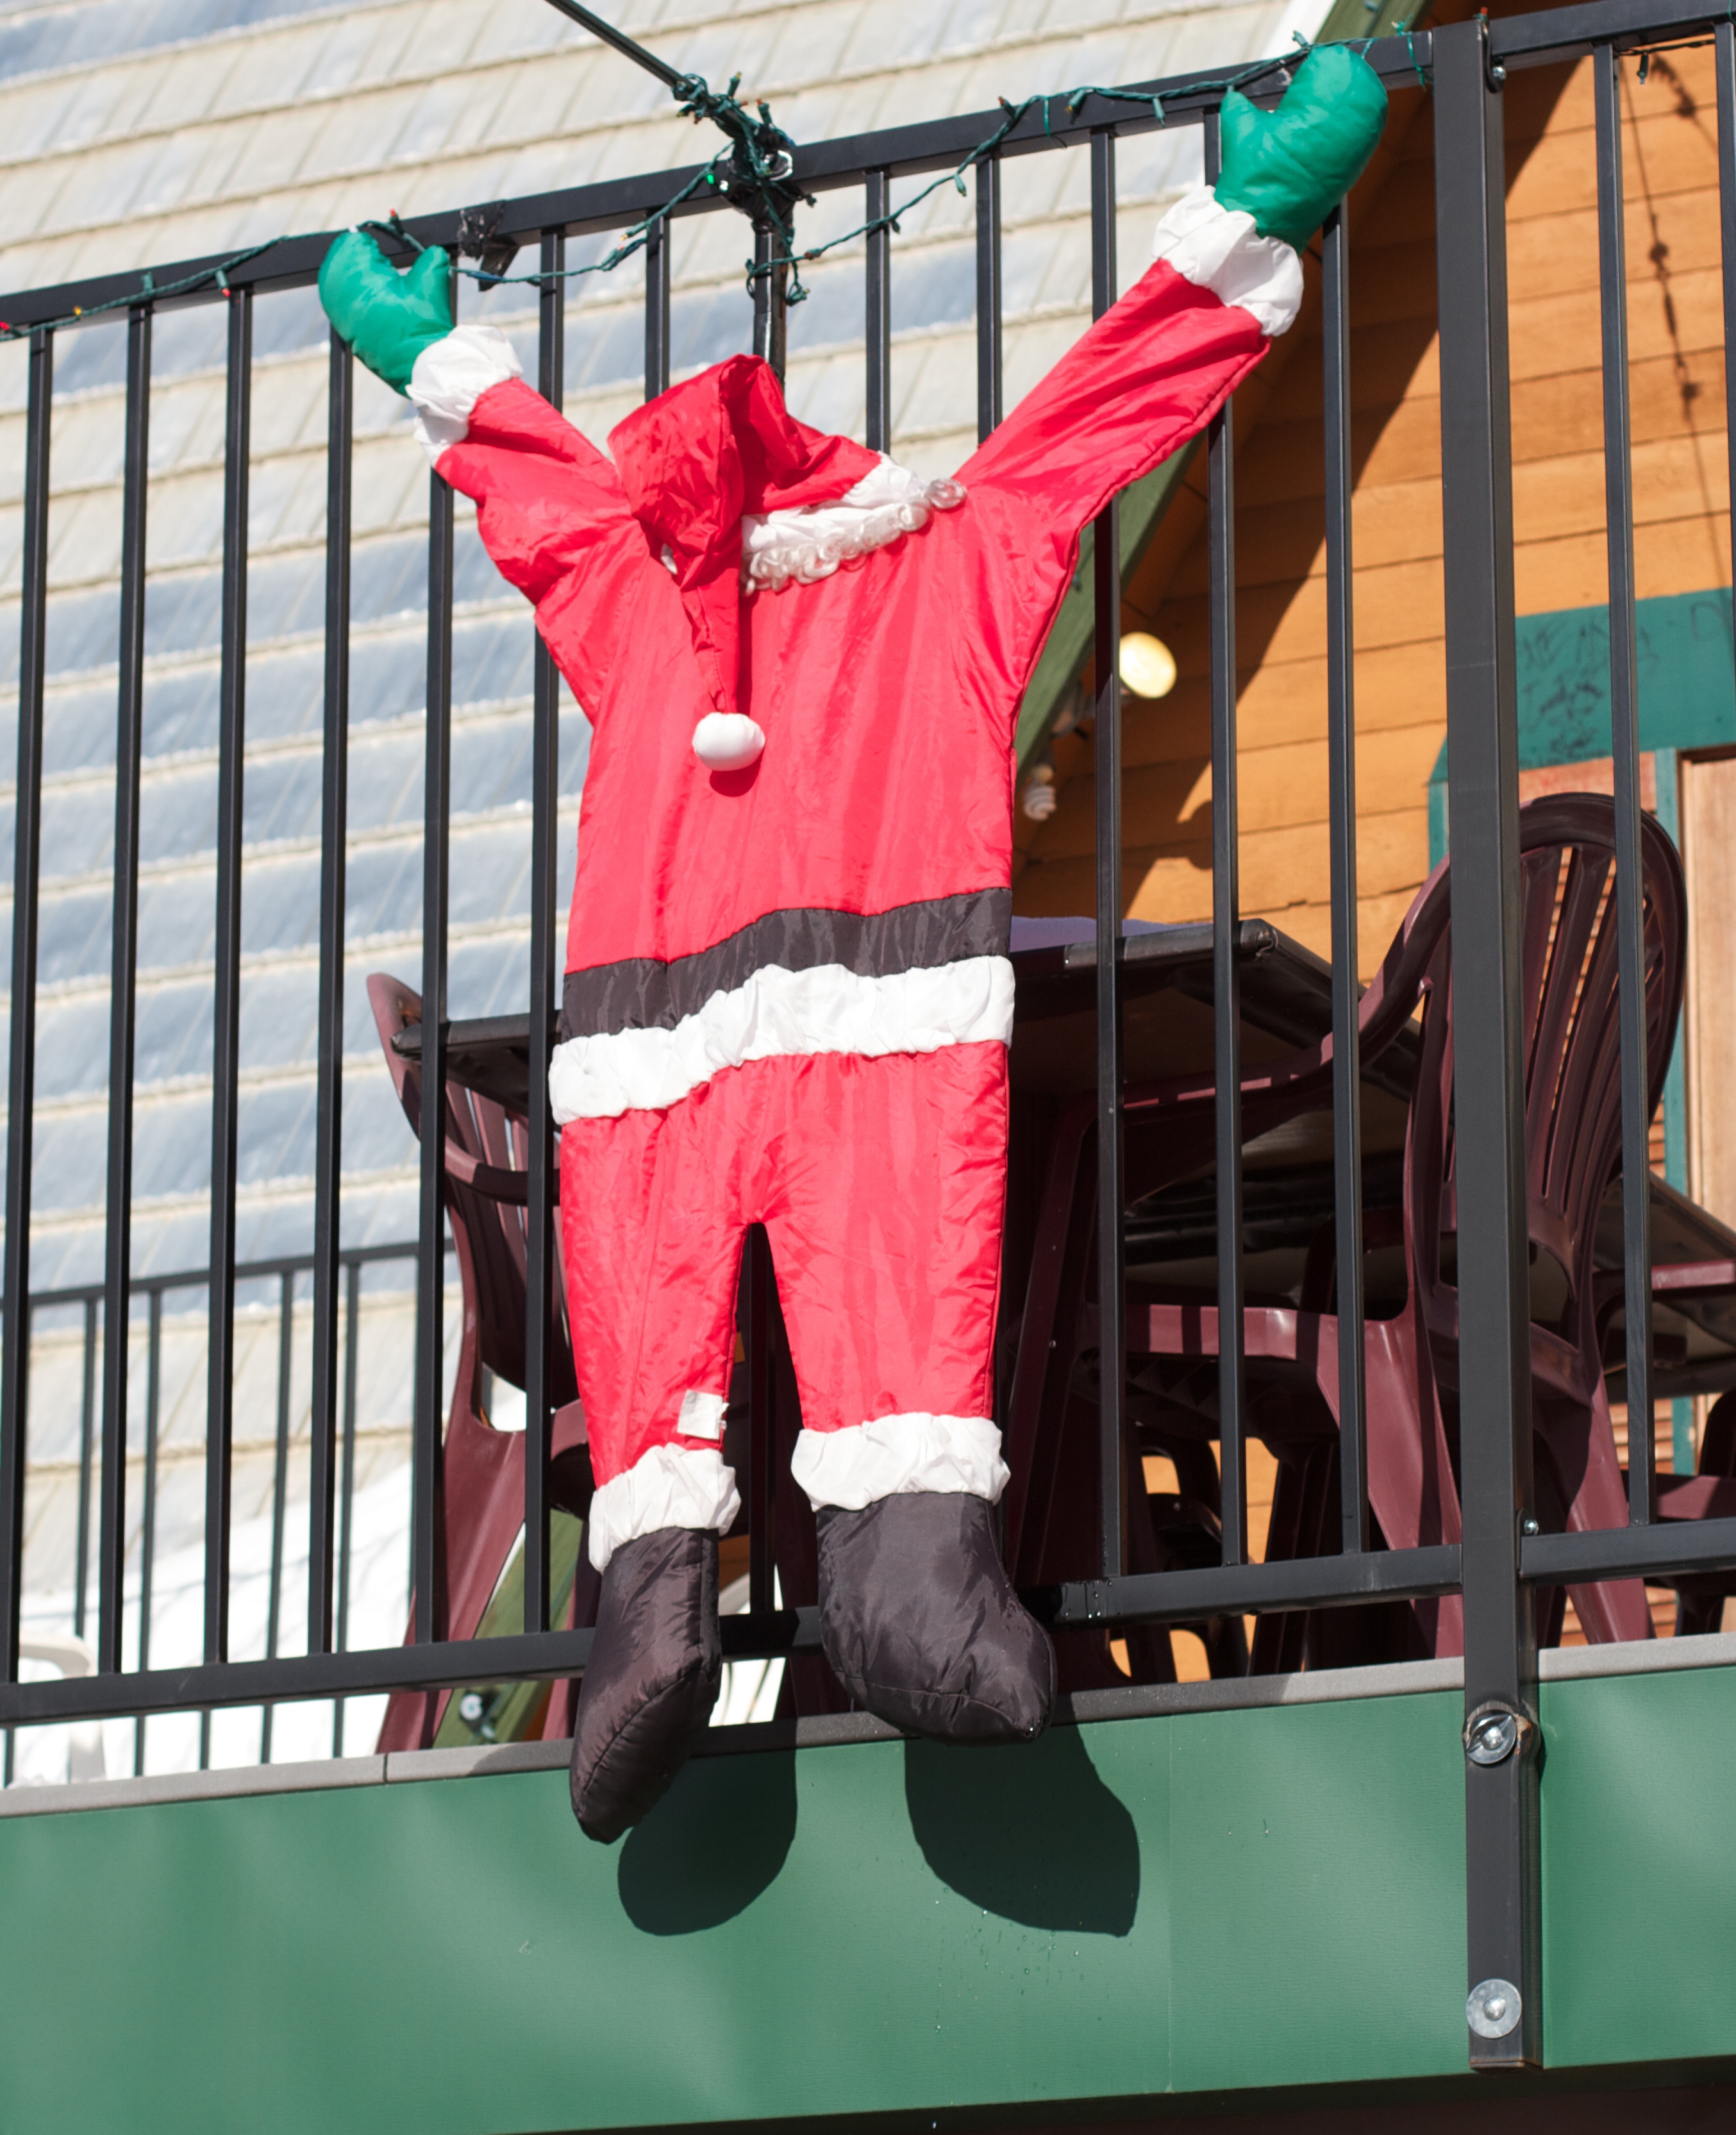
structure, window, recreation, green, red, clothing, leisure, outerwear, world, public space, product, fun, costume, 5cardetmooc, personal protective equipment